Limerick

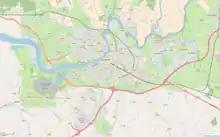
Map of Limerick

Limerick is a city in western Ireland, in County Limerick. It is in the province of Munster and is in the Mid-West which comprises part of the Southern Region. With a population of 102,287 at the 2022 census, Limerick is the third-most populous urban area in Ireland, and the fourth-most populous city on the island of Ireland. It was founded by Scandinavian settlers in 812, during the Viking Age.